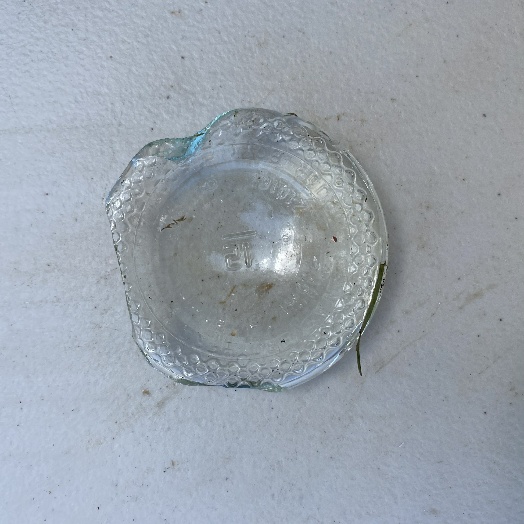
Label: Glass